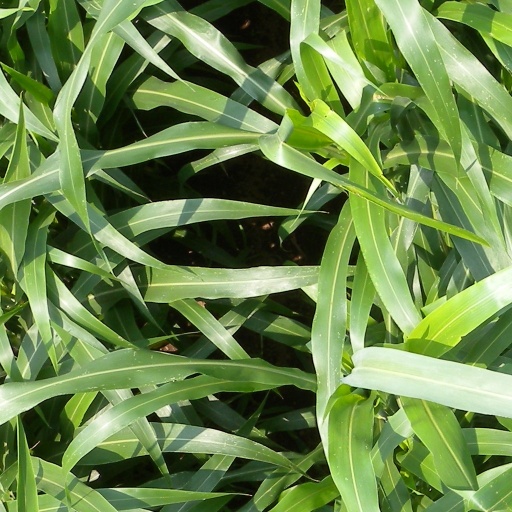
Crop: sorghum